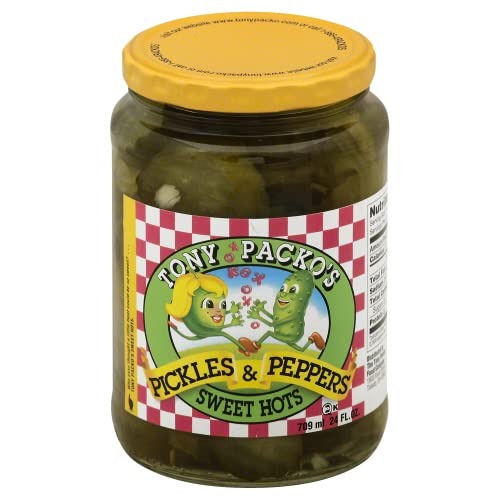
Item Name: PACK OF 12 - Tony Packo's Sweet Hot Pickles And Peppers, 24 oz
Value: 1.0
Unit: Count

Price: 81.37